Vayudoot

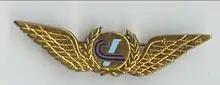
Vayudoot Crew Wings

During the early 1990s, Vayudoot used leased aircraft from Royal Nepal Airlines and Ariana Afghan Airlines to run night metro flights between New Delhi, Bombay and Bangalore. Aircraft such as the Boeing 757 and Boeing 727 were used.